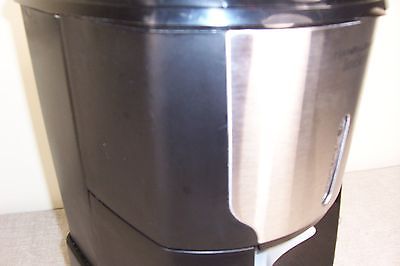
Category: coffee maker